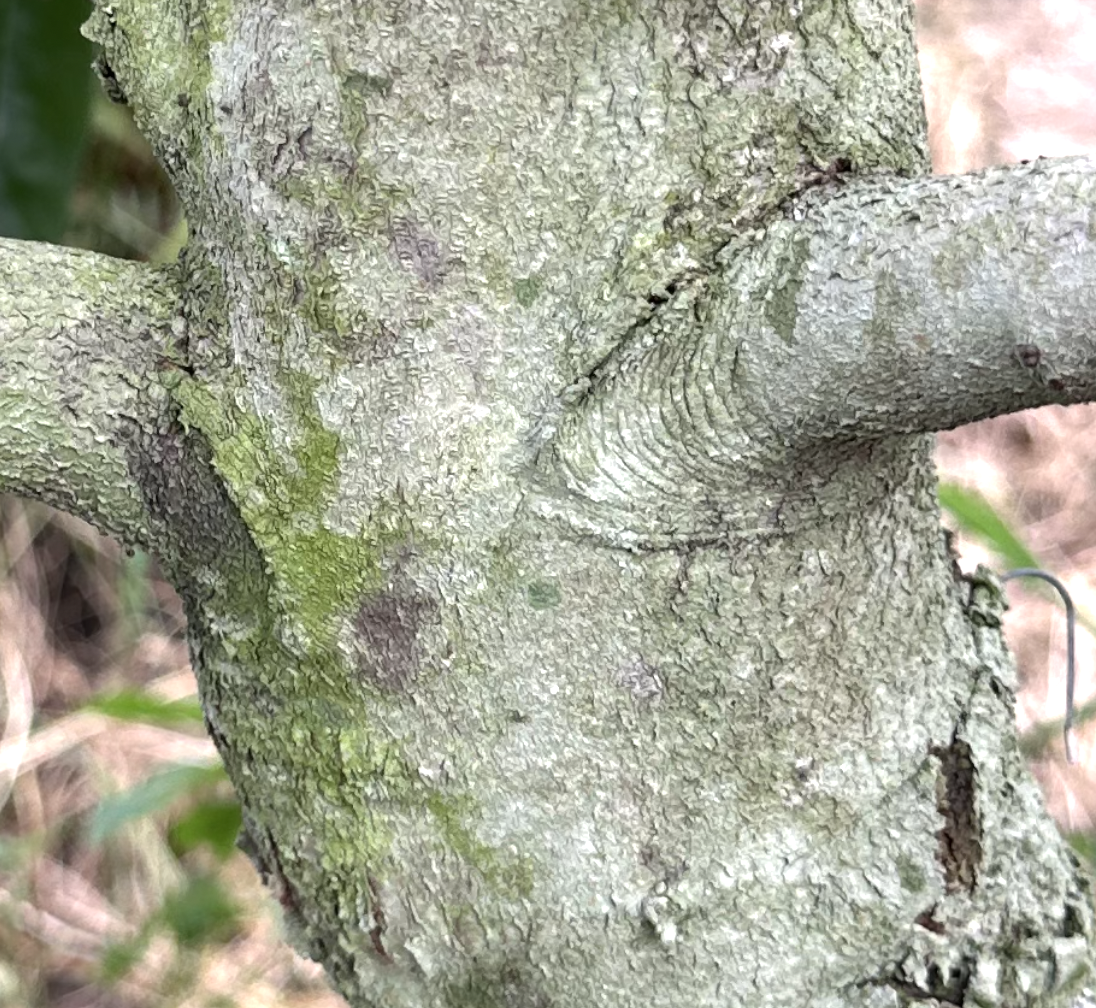
Label: pink_disease